Archaeology of Anglo-Saxon England

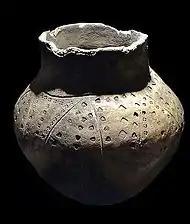
An Anglo-Frisian funerary urn excavated from the Snape ship burial in East Anglia. Item is located in Aldeburgh Moot Hall Museum.

Archaeologists seeking to understand evidence for migration and/or acculturation in the Anglo-Saxon settlement of Britain must first get to grips with early Anglo-Saxon archaeology as an "Archaeology of Identity". Guarding against considering one aspect of archaeology in isolation, this concept ensures that different topics are considered together, that previously were considered separately, including gender, age, ethnicity, religion, and status.